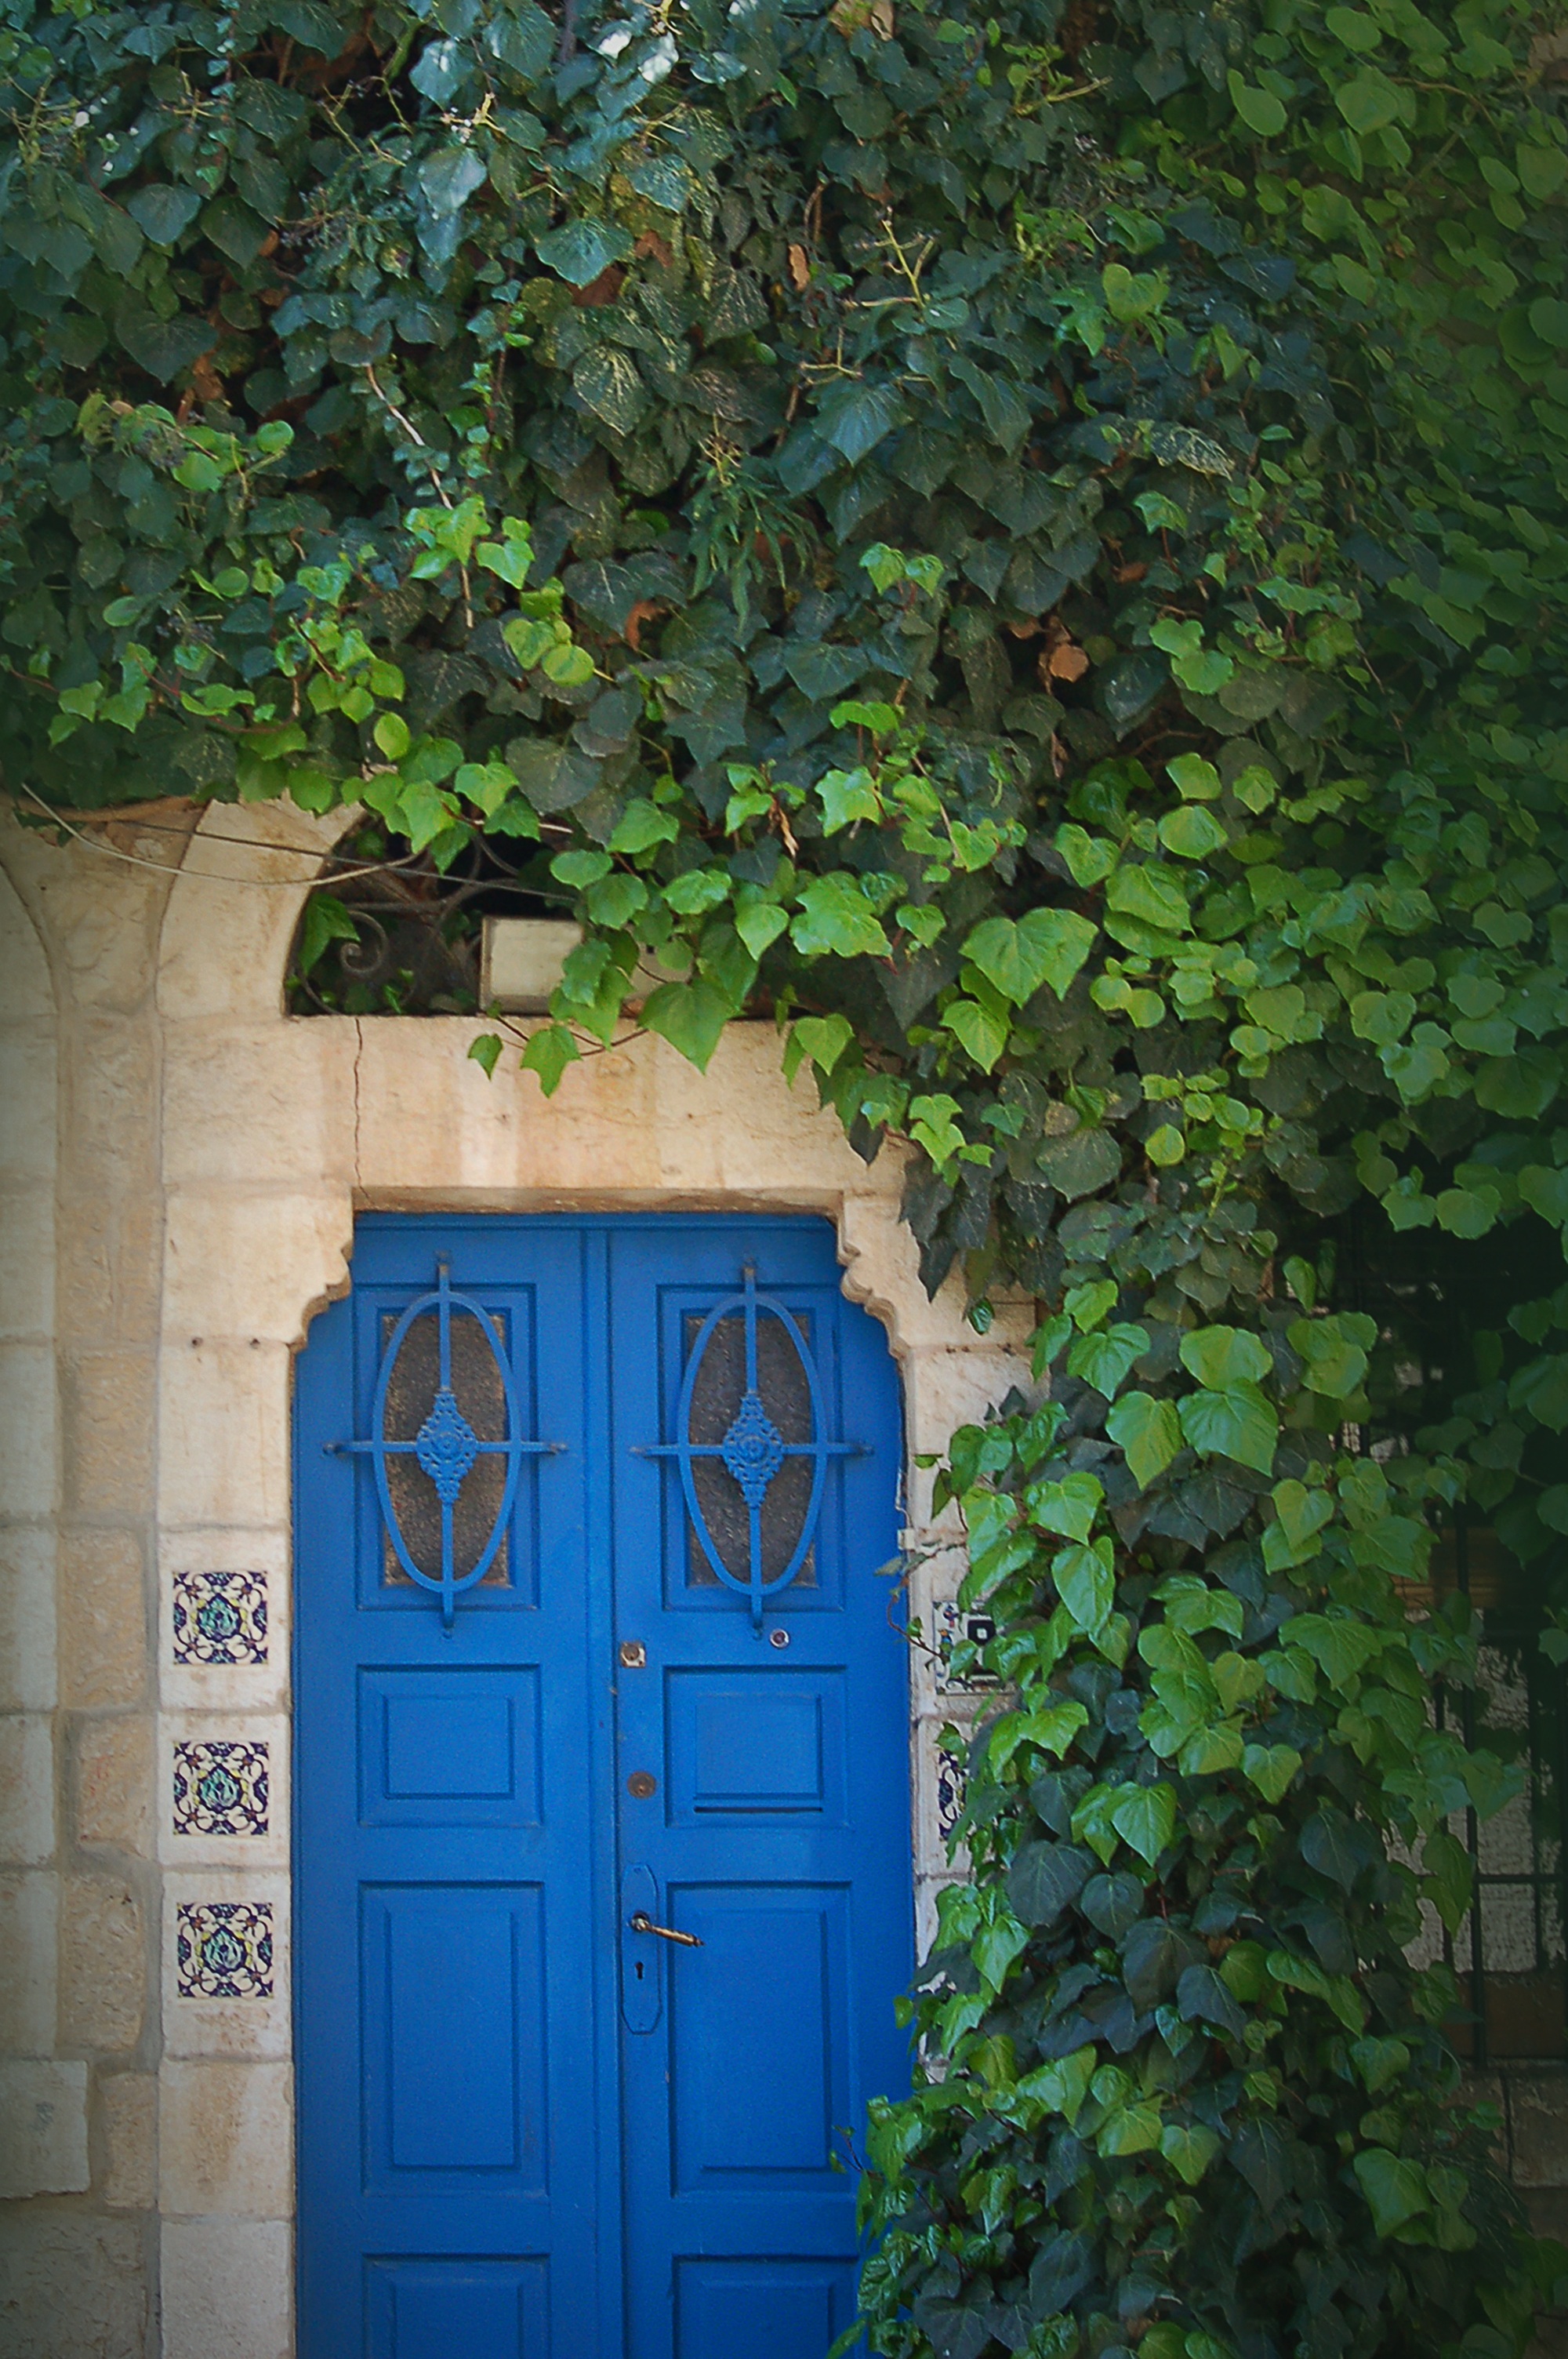
architecture, house, leaf, flower, window, building, wall, green, blue, historic, garden, tourism, door, history, historical, jerusalem, israel, outdoor structure